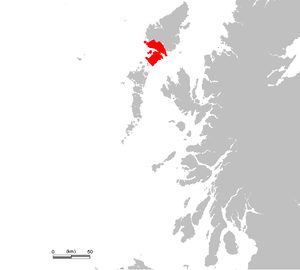
Harris, en écossais Na Hearadh, est la partie Sud de l'île de Lewis et Harris, la principale île de l'archipel des Hébrides extérieures en Écosse, la partie Nord étant appelée Lewis par les anglophones. Ces deux parties ne forment qu'une seule île mais sont considérées par les Écossais anglophones comme deux îles distinctes. Et tandis qu'Harris est officiellement considérée comme « l'Île de Harris » en anglais, elle est considérée comme « les Harris » en gaélique, car les Gaels la perçoivent comme un territoire regroupant plusieurs péninsules, mais aussi des îles. Elle se situe dans l'océan Atlantique et fait partie du Council area de Na h-Eileanan Siar